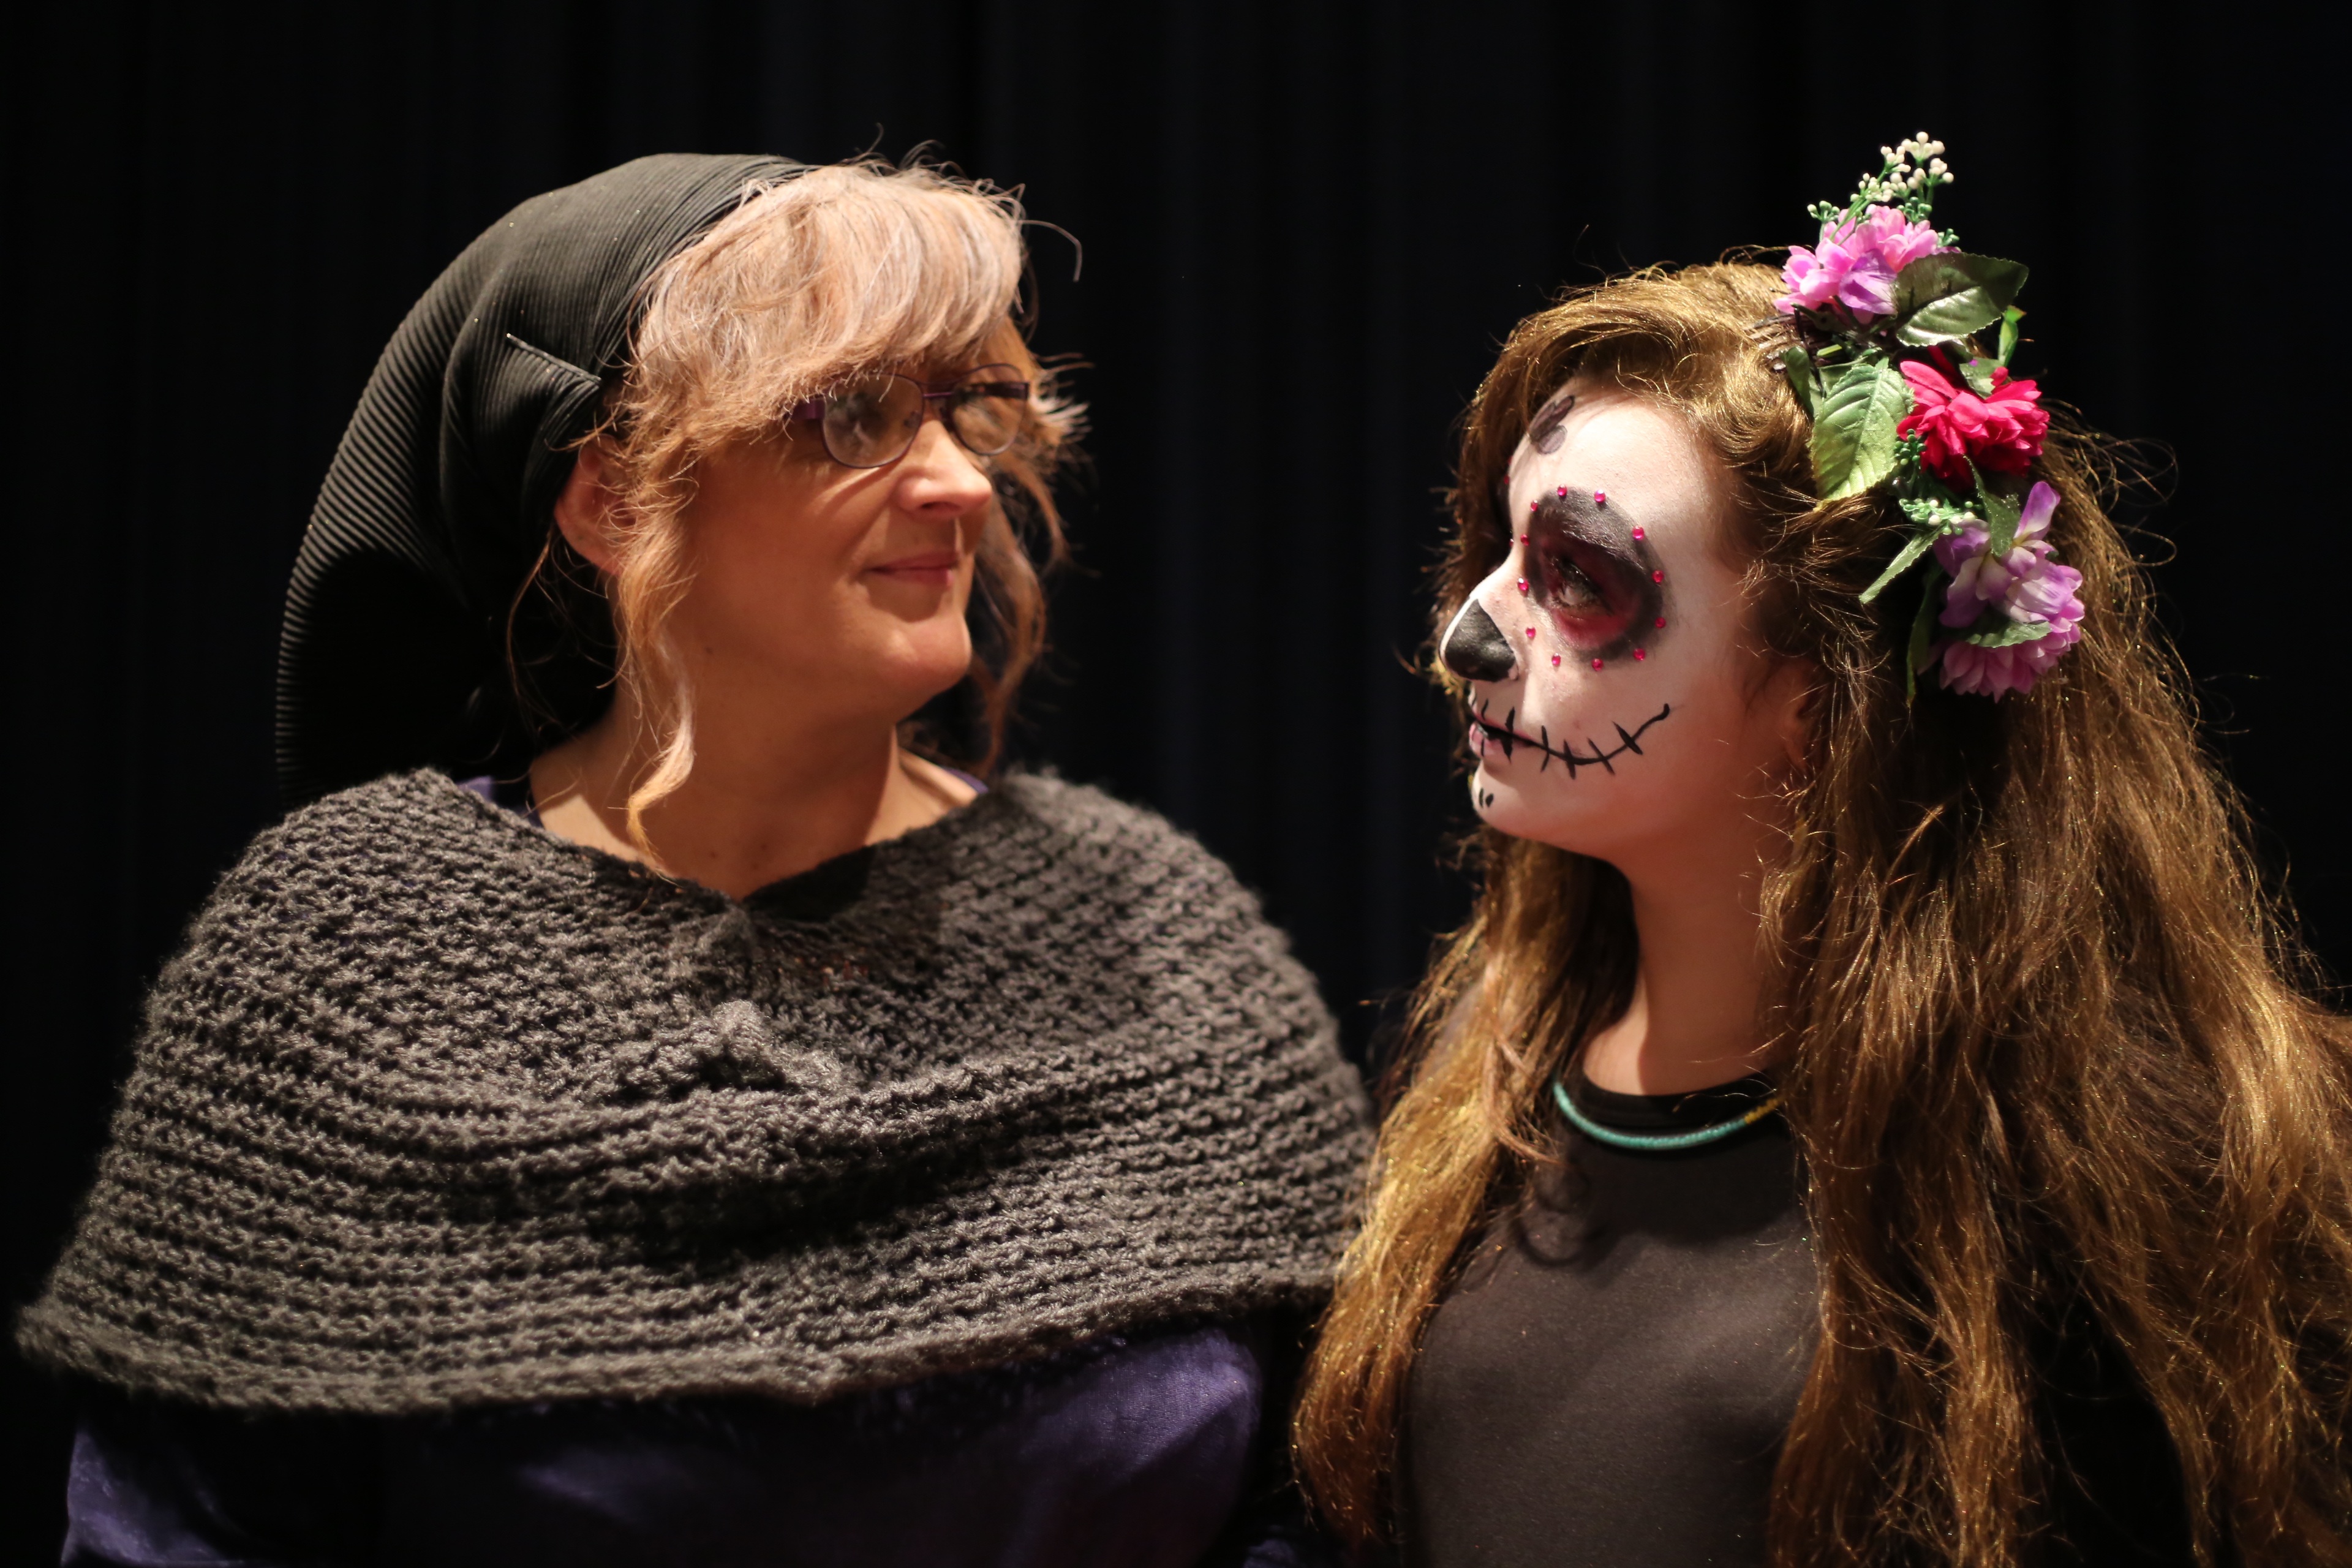
people, halloween, fashion, clothing, dead, skull, makeup, theatre, mother, women, mexico, party, singing, skeleton, bones, tradition, day of the dead, catrina, diademuertos, performing arts, casta era, musical theatre